FIFA Fan Festival

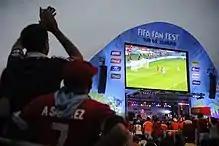
Broadcast on the big screen at Rio de Janeiro Fan Fest, 2014

2014 FIFA World Cup Fan Fests took place in 12 Host Cities: Rio de Janeiro, São Paulo, Brasília, Belo Horizonte, Cuiabá, Curitiba, Fortaleza, Manaus, Natal, Porto Alegre, Salvador, and Recife. Fan Fest was set up in iconic locations, common places for public celebrations. Brazilian football star Ronaldo became the Fan Fest ambassador for the 2014 World Cup in addition to his role as a member of the Organizing Committee. Due to the high cost of the World Cup infrastructure, the Host Cities wanted to attract private investors to co-finance Fan Fests for football supporters. I. e., the Municipality of Recife squandered public funds on the construction of Itaipava Arena Pernambuco (14th most expensive stadium in the world by that time with a total cost of 274 million) and claimed itself unable to fund the original Fan Fest project. In March 2014, Recife authorities declared they would wait for external financing for Fan Fest. The deadlock was resolved one month before the World Cup in May when FIFA and its Brazilian partner stepped in to organize Fan Fest in Recife on their own.